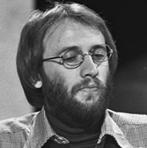
Age: 23